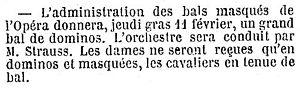
Annonce du bal masqué de l'Opéra donné le jeudi gras 11 février 1858. Extrait de la rubrique Bulletin des Théâtres, Journal des débats, 9 février 1858, page 3, 4ème colonne. http://gallica.bnf.fr/ark:/12148/bpt6k451525d.image.r.f3.langFR
Les bals du Carnaval de Paris sont une des plus importantes activités festives parisiennes par le nombre de personnes qu'ils rassemblent durant cette fête. Un ouvrage anonyme datant de 1845, intitulé Le Carnaval, conservé à la Bibliothèque nationale de France, indique que le mardi gras les bals ont rassemblé plus de la moitié de la population parisienne. Durant le Carnaval la danse concerne toutes les couches sociales, depuis les blanchisseuses dans leurs bateaux, jusqu'au roi, la reine, l'empereur ou le président de la République. Le surintendant Fouquet donne à Paris un célèbre bal costumé, dans son hôtel d'Émery, le 15 janvier 1661. Dans les bals du Carnaval de Paris prospéra la musique festive de danses de Paris au XIXᵉ siècle et s'illustrèrent la plupart de ses compositeurs.
Le Carnaval de Paris est une fête populaire parisienne succédant à la Fête des Fous, laquelle prospérait depuis au moins le XIᵉ siècle jusqu'au XVᵉ siècle.